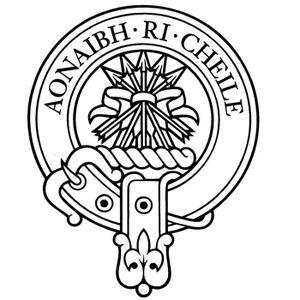
Badge au cimier du clan Cameron, privilège des membres du clan.